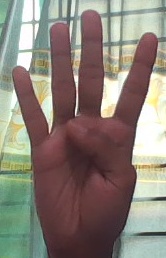
ASL sign: 4